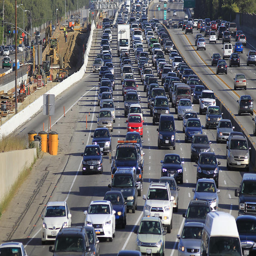
traffic crawls along road during rush hour .